Horace Waller (activist)

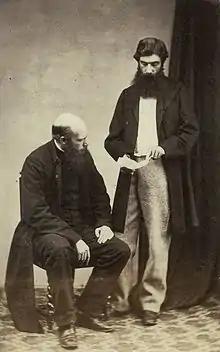
Horace Waller, standing, with Henry Rowley, UMCA missionary, in a photograph of the 1860s

Born in London, Waller was educated under Dr. Wadham at Brook Green. He was for some time in business, in London, as a stockbroker.